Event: Nepal Earthquake
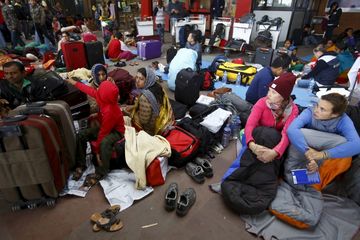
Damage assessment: damage